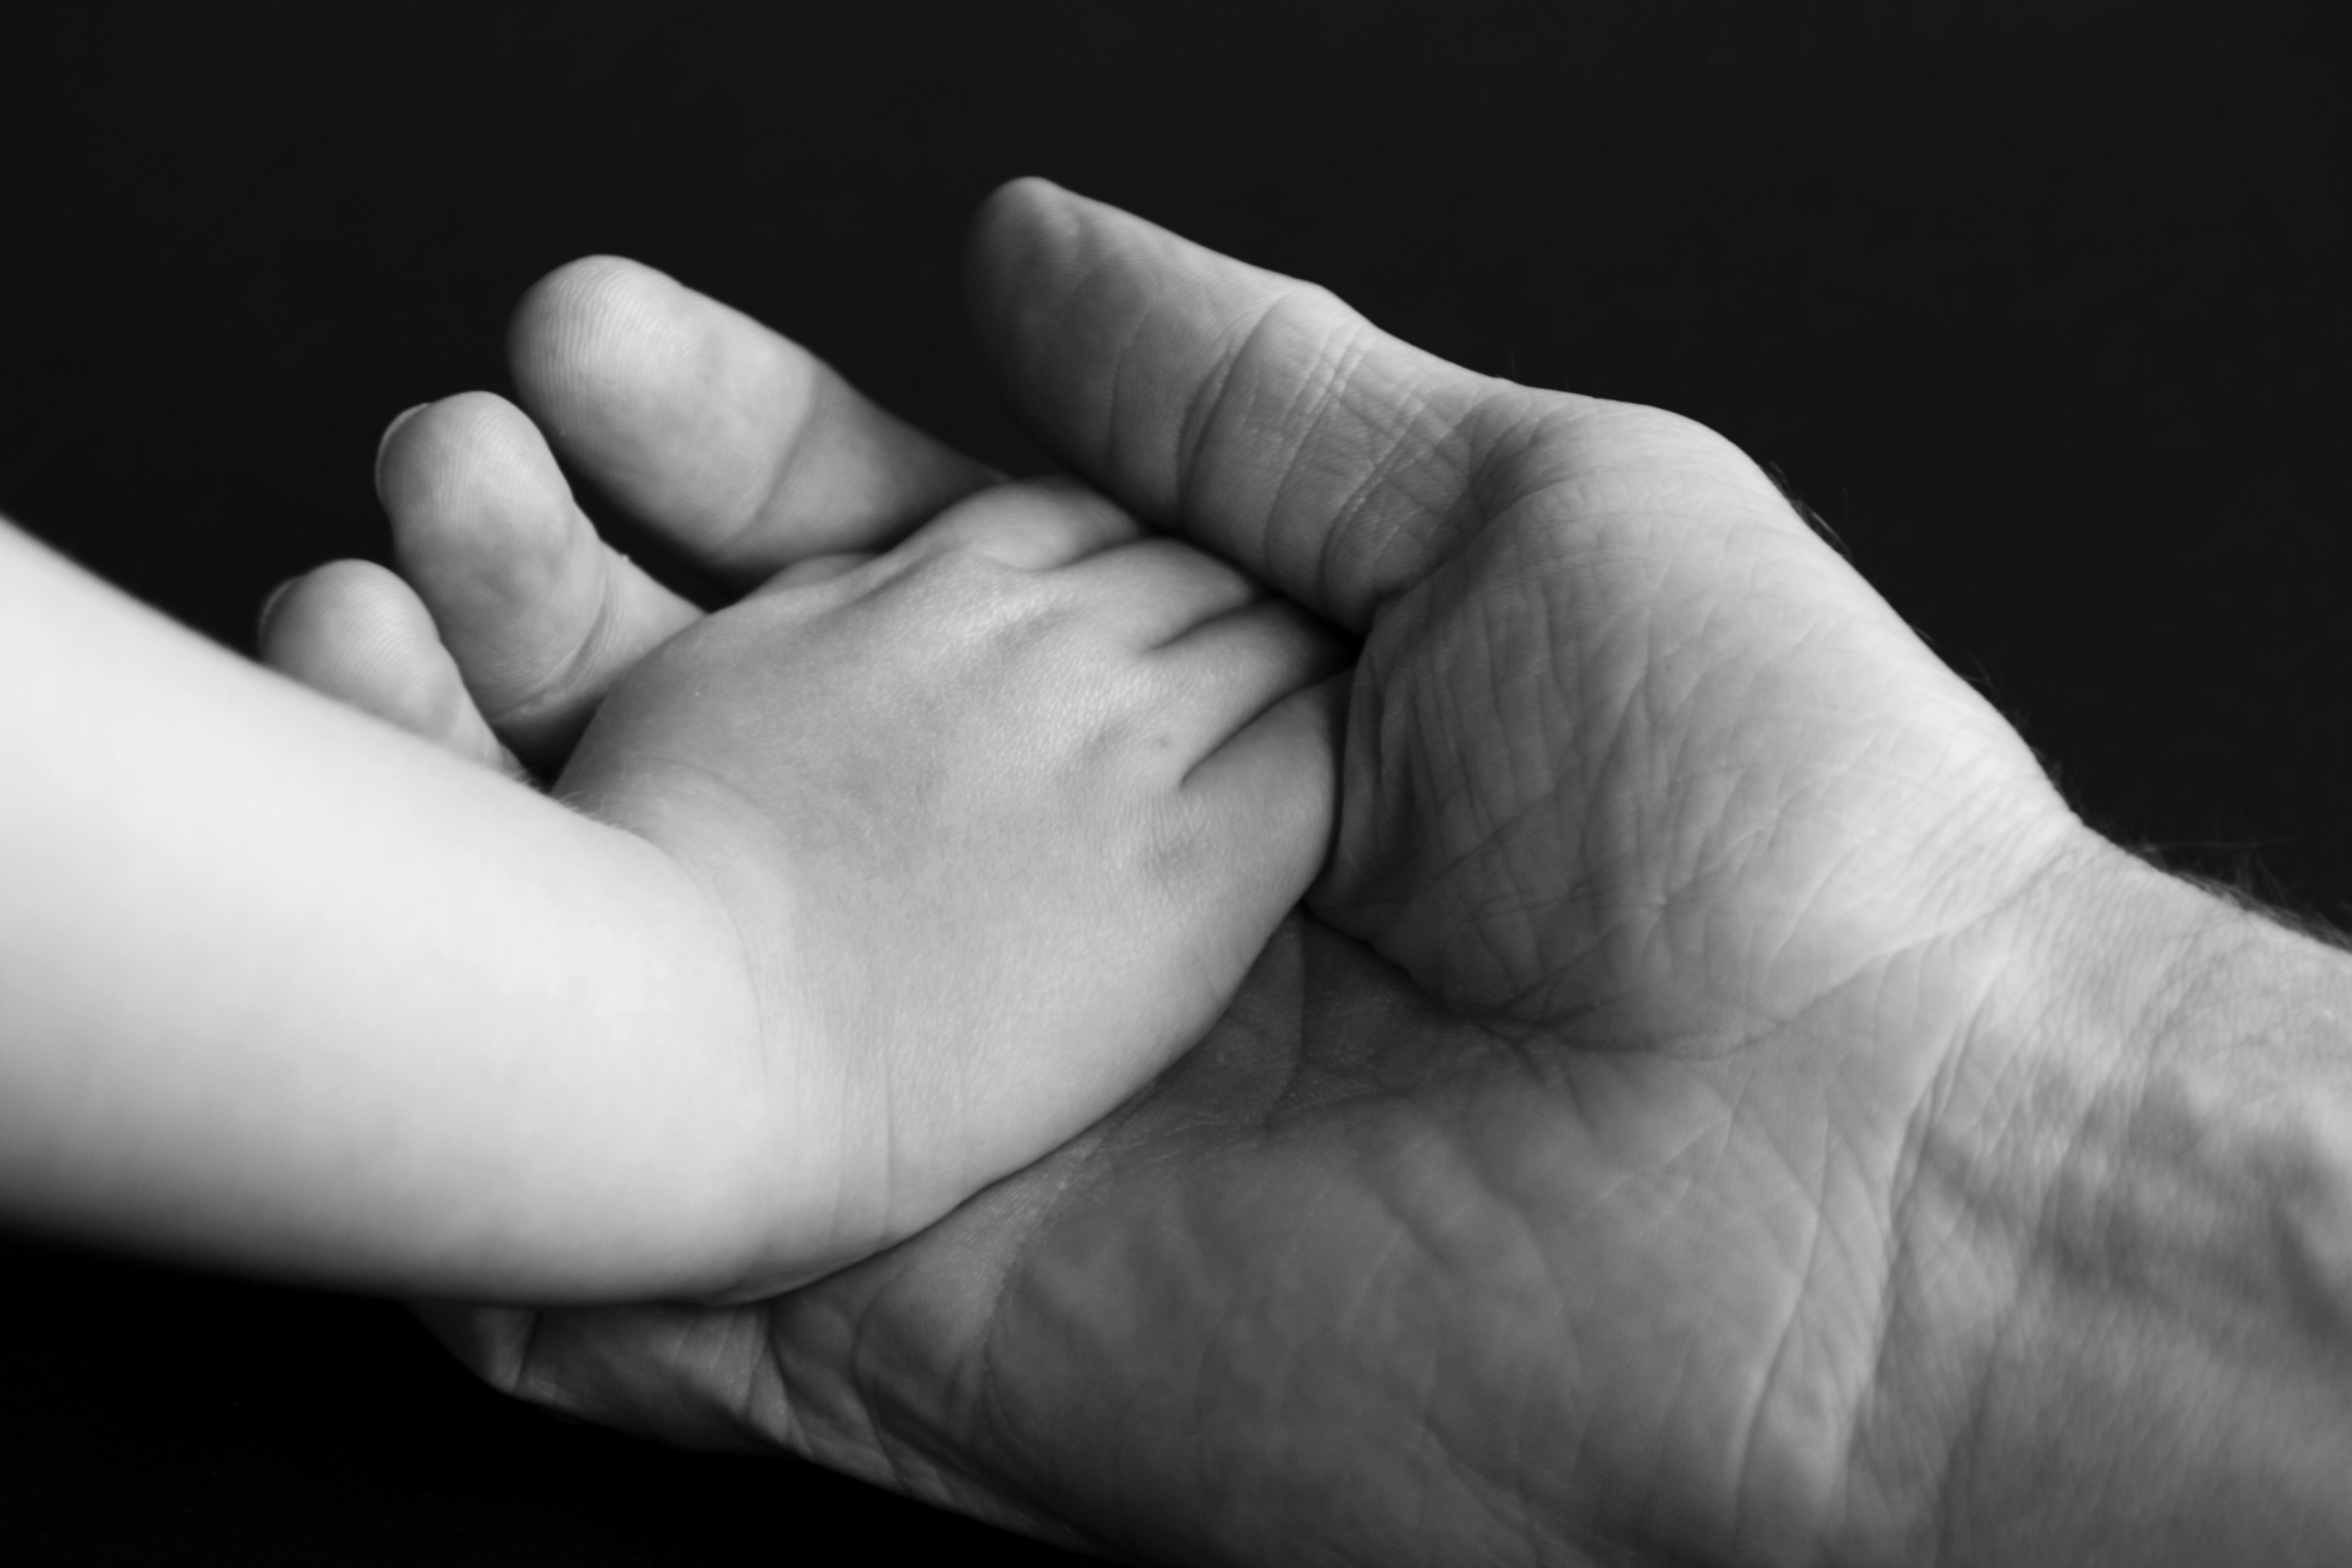
hand, black and white, white, photography, leg, love, finger, human, black, monochrome, arm, close up, human body, affection, hands, skin, trust, keep, detention, interaction, responsibility, child's hand, sense, monochrome photography, human action